Microfiltration

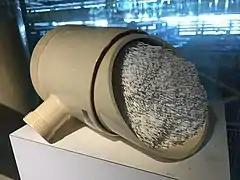
Cutaway of a microfiltration module with hollow fiber membranes

Membrane modules for dead-end flow microfiltration are mainly plate-and-frame configurations. They possess a flat and thin-film composite sheet where the plate is asymmetric. A thin selective skin is supported on a thicker layer that has larger pores. These systems are compact and possess a sturdy design, Compared to cross-flow filtration, plate and frame configurations possess a reduced capital expenditure; however the operating costs will be higher. The uses of plate and frame modules are most applicable for smaller and simpler scale applications (laboratory) which filter dilute solutions.